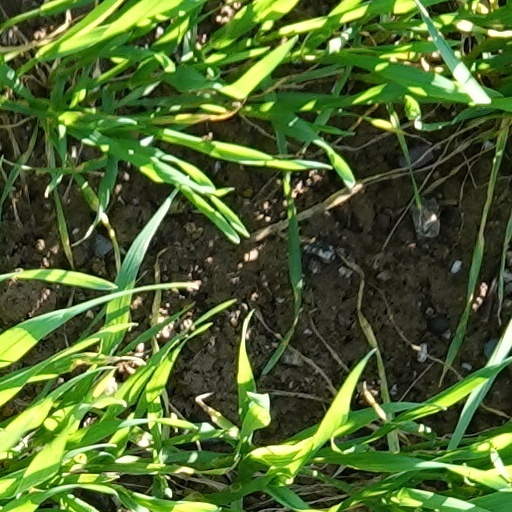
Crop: wheat